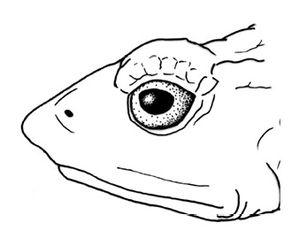
Osornophryne talipes est une espèce d'amphibiens de la famille des Bufonidae.